An Officer and a Spy (film)

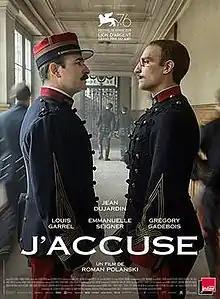
Theatrical release poster

An Officer and a Spy is a 2019 historical drama film directed by Roman Polanski about the Dreyfus affair, with a screenplay by Polanski and Robert Harris based on Harris's 2013 novel of the same name. The French title has its origins in the "J'Accuse...!" open letter Émile Zola wrote in 1898 in which the author accused many people of France of continuing to support the increasingly blatantly erroneous accusations against Dreyfus.